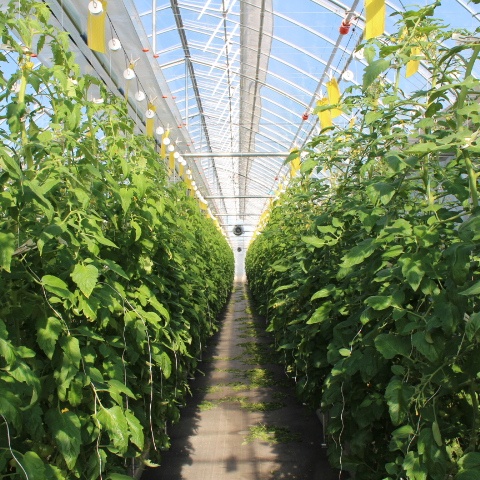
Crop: tomato